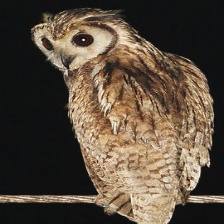
Species: STRIPED OWL
Scientific name: ASIO CLAMATOR
ImageNet parent category: great_grey_owl